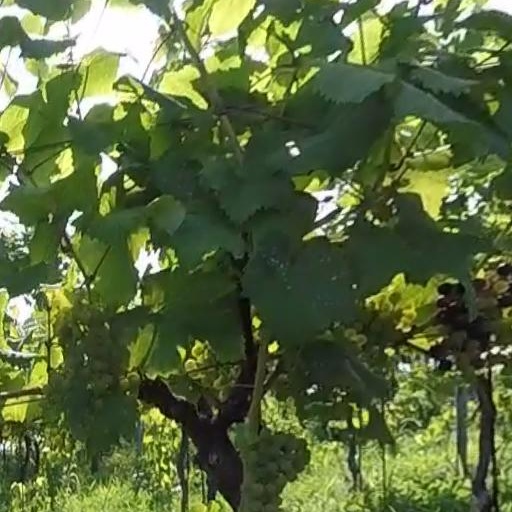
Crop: grape